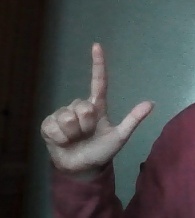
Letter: laam